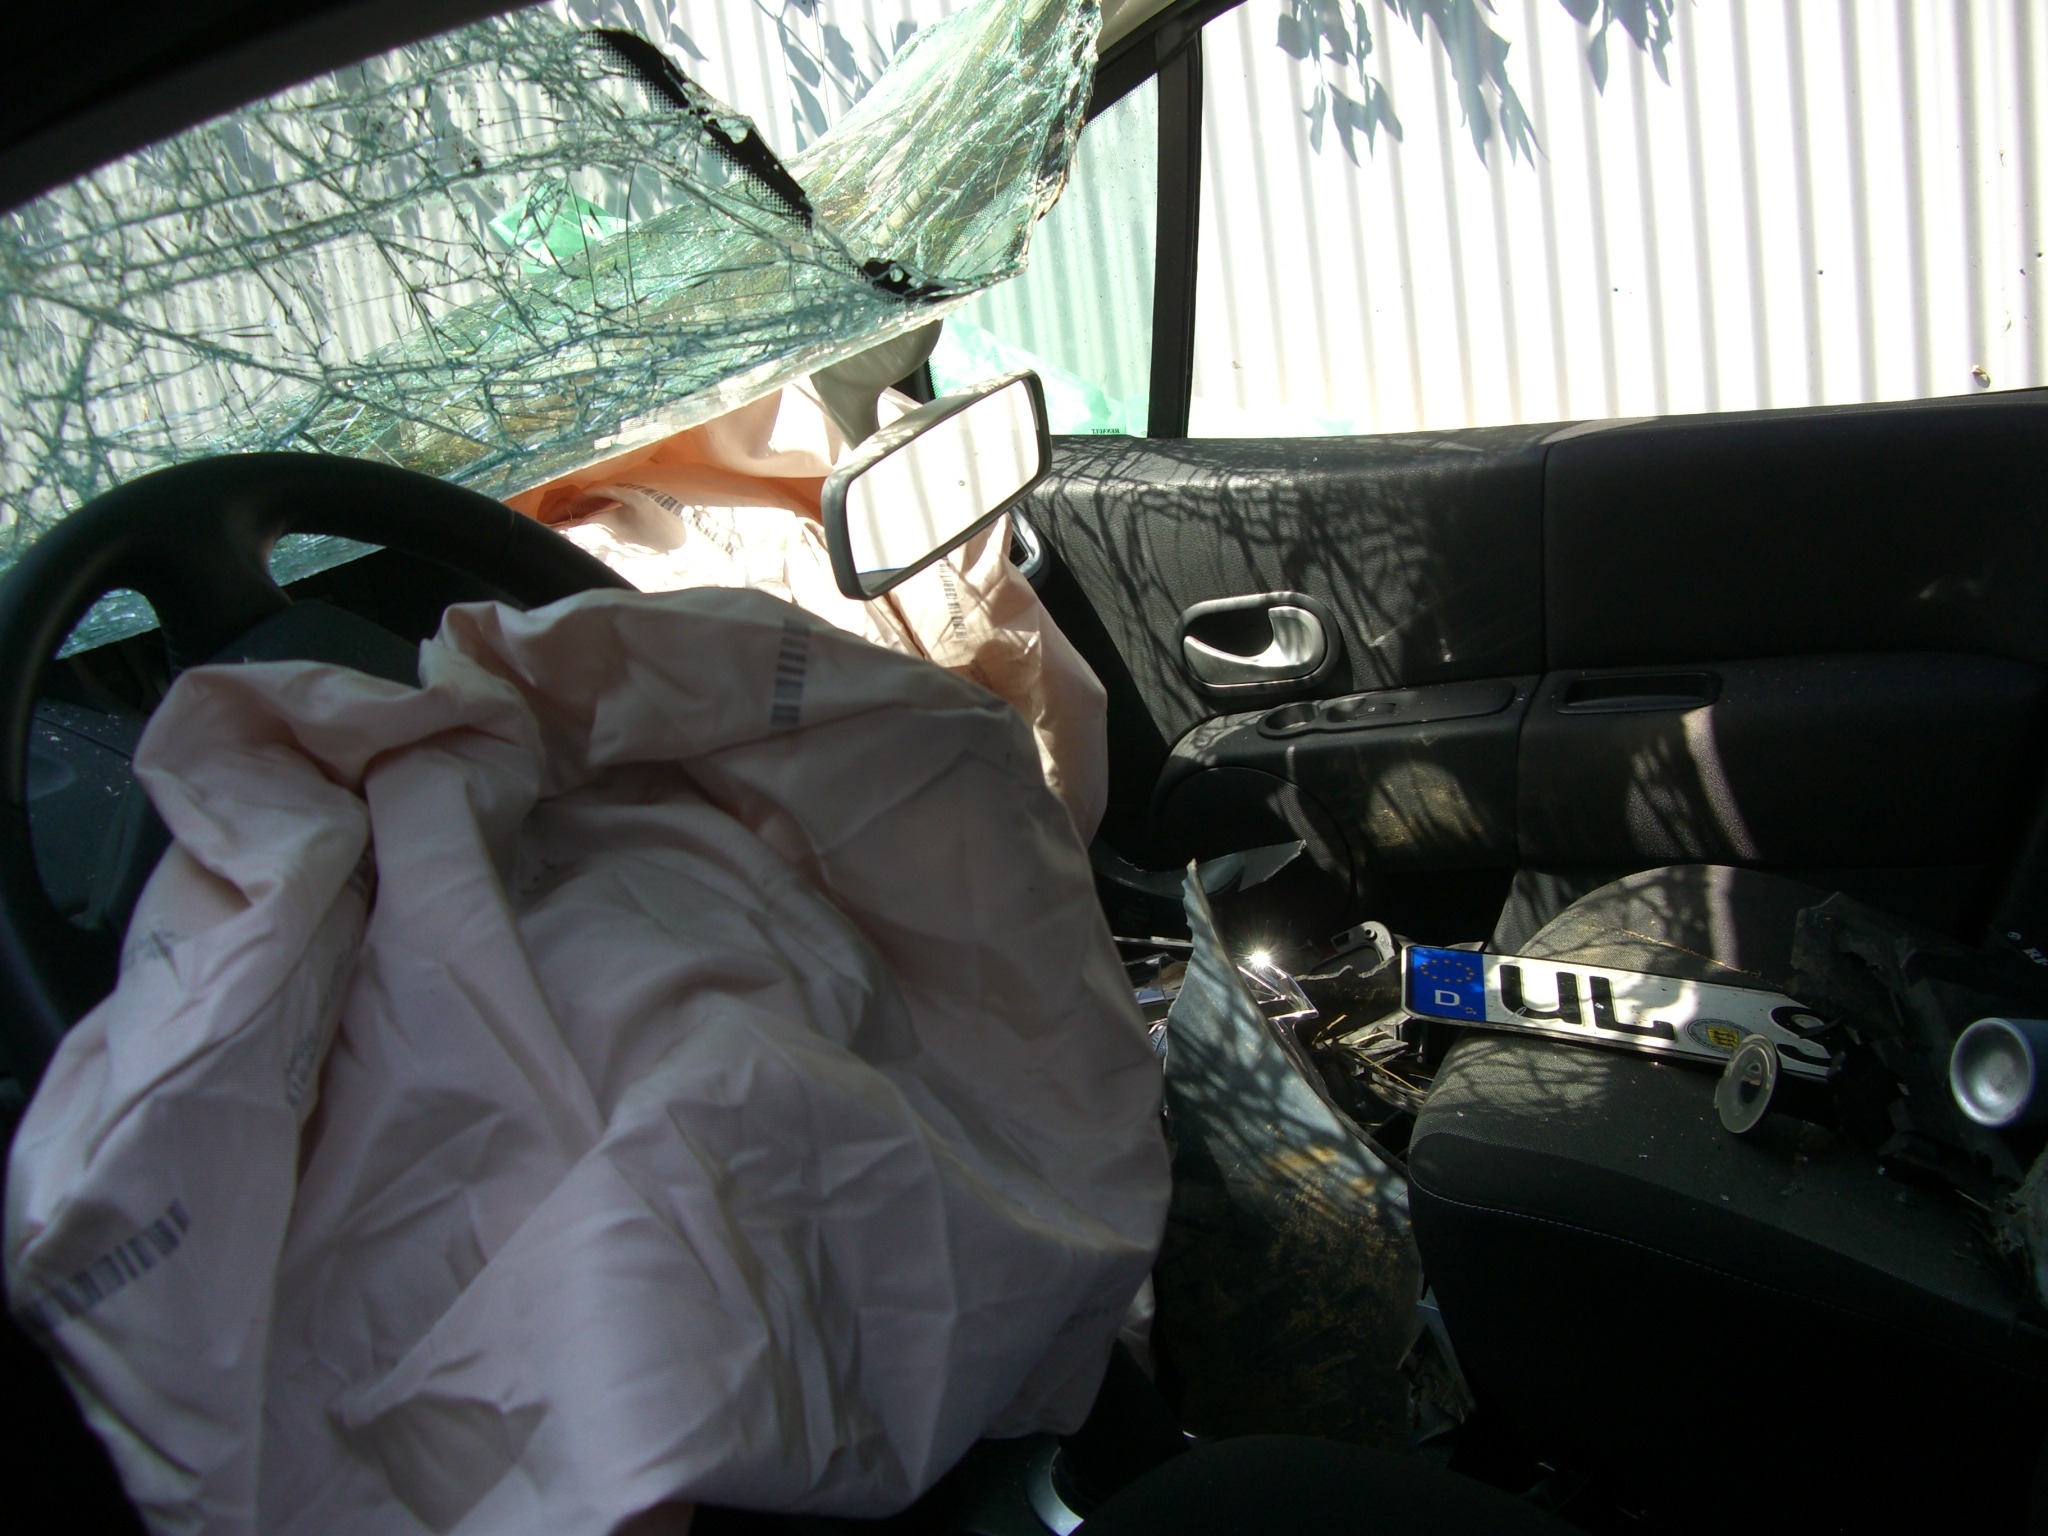
car, wheel, driving, vehicle, windshield, bag, auto, steering wheel, bumper, engine, accident, total damage, auto part, airbag, land vehicle, automobile make, automotive exterior, luxury vehicle, family car, driver's seat, sheesh